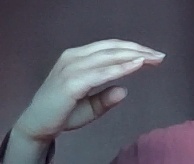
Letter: jeem